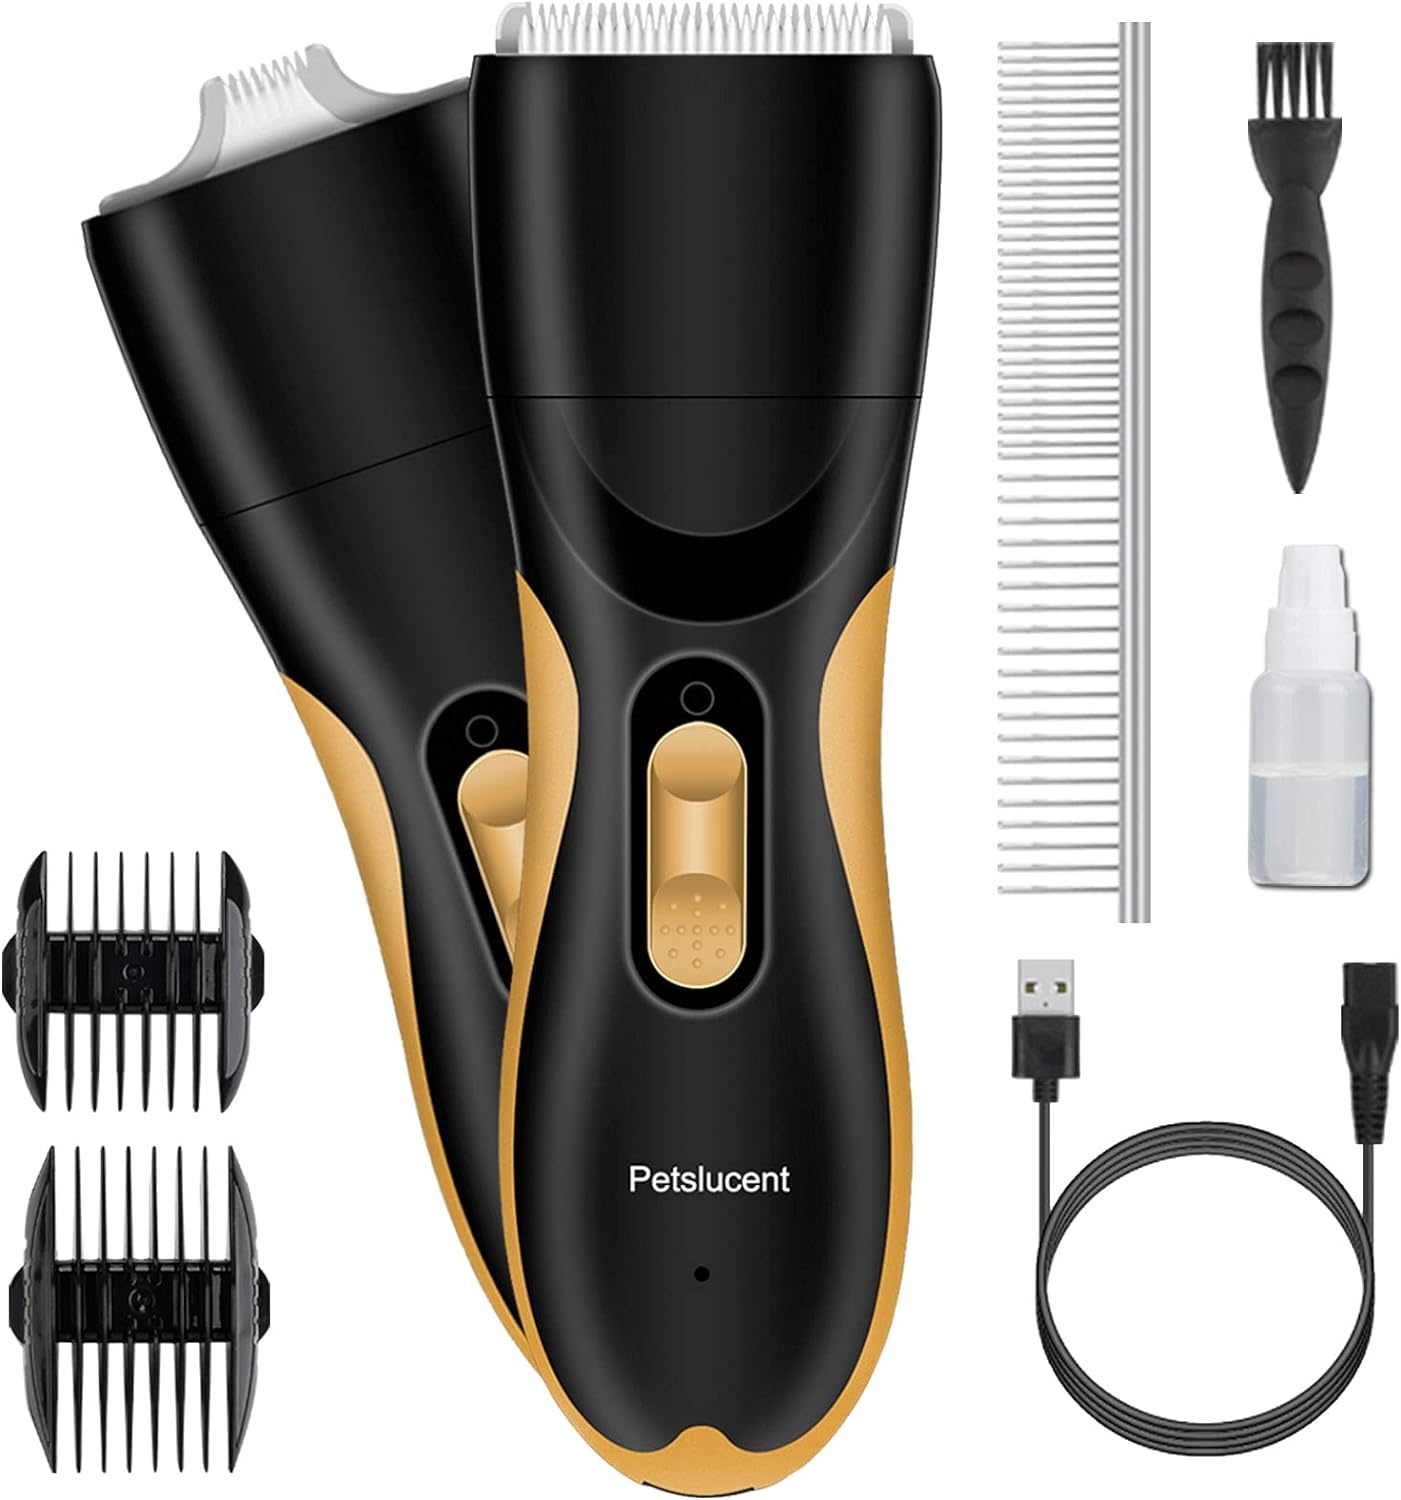
Cat Catnip, Catnip Toy for Cats, Catnip Teeth Cleaning Dental Cat Toy, Low Noise Dog Trimmer, Rechargeable Professional Cordless Razor for Dogs, Cats, Rabbit and Other Animals
Brand: Spinfluence Hub
Category: Animals & Pet Supplies > Pet Supplies > Pet Grooming Supplies > Pet Hair Clippers & Trimmers > Trimmers